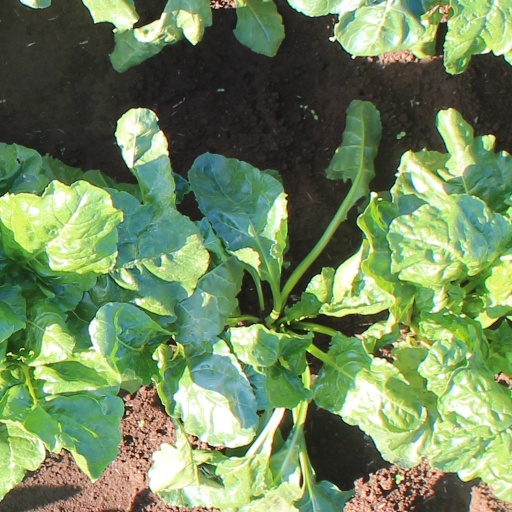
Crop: sugar beet